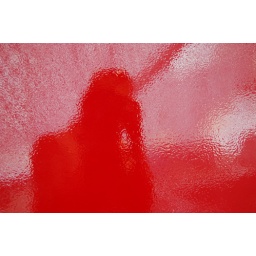
off a wall in the seattle public library